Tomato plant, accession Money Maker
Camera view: bottom (45 deg); turntable rotation: 120 degrees
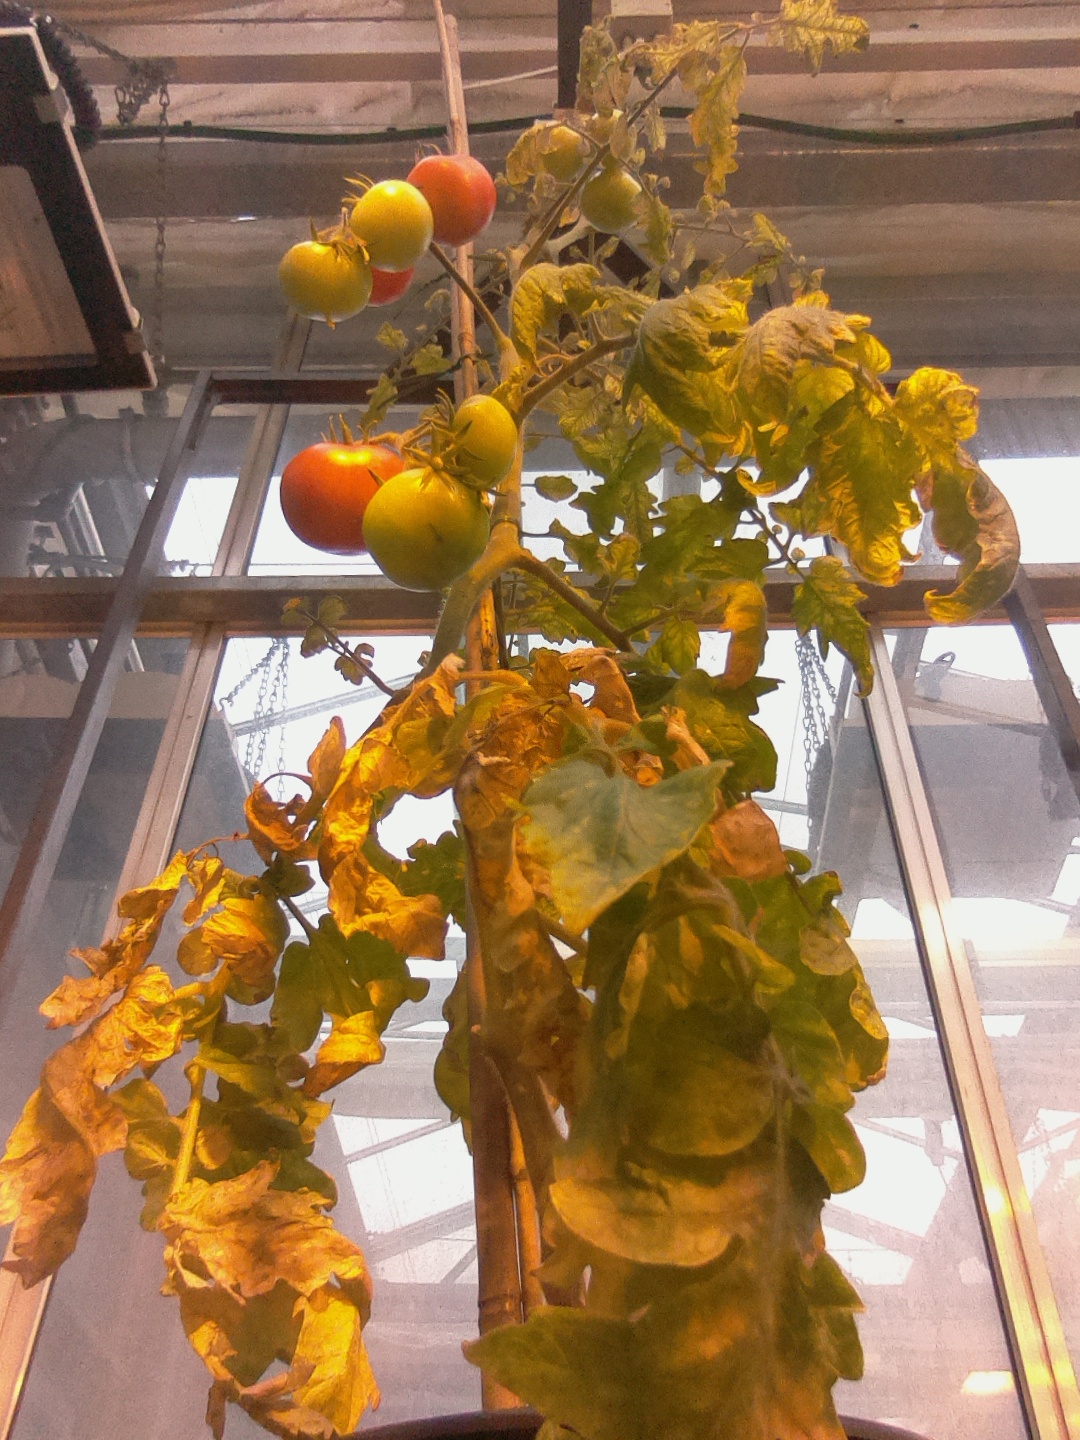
BBCH growth stage 83: 30%-40% of fruits show typical fully ripe color